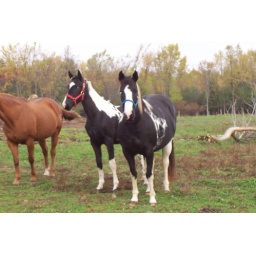
Goats, horses in pasture and raising the house! October 20 '07 039